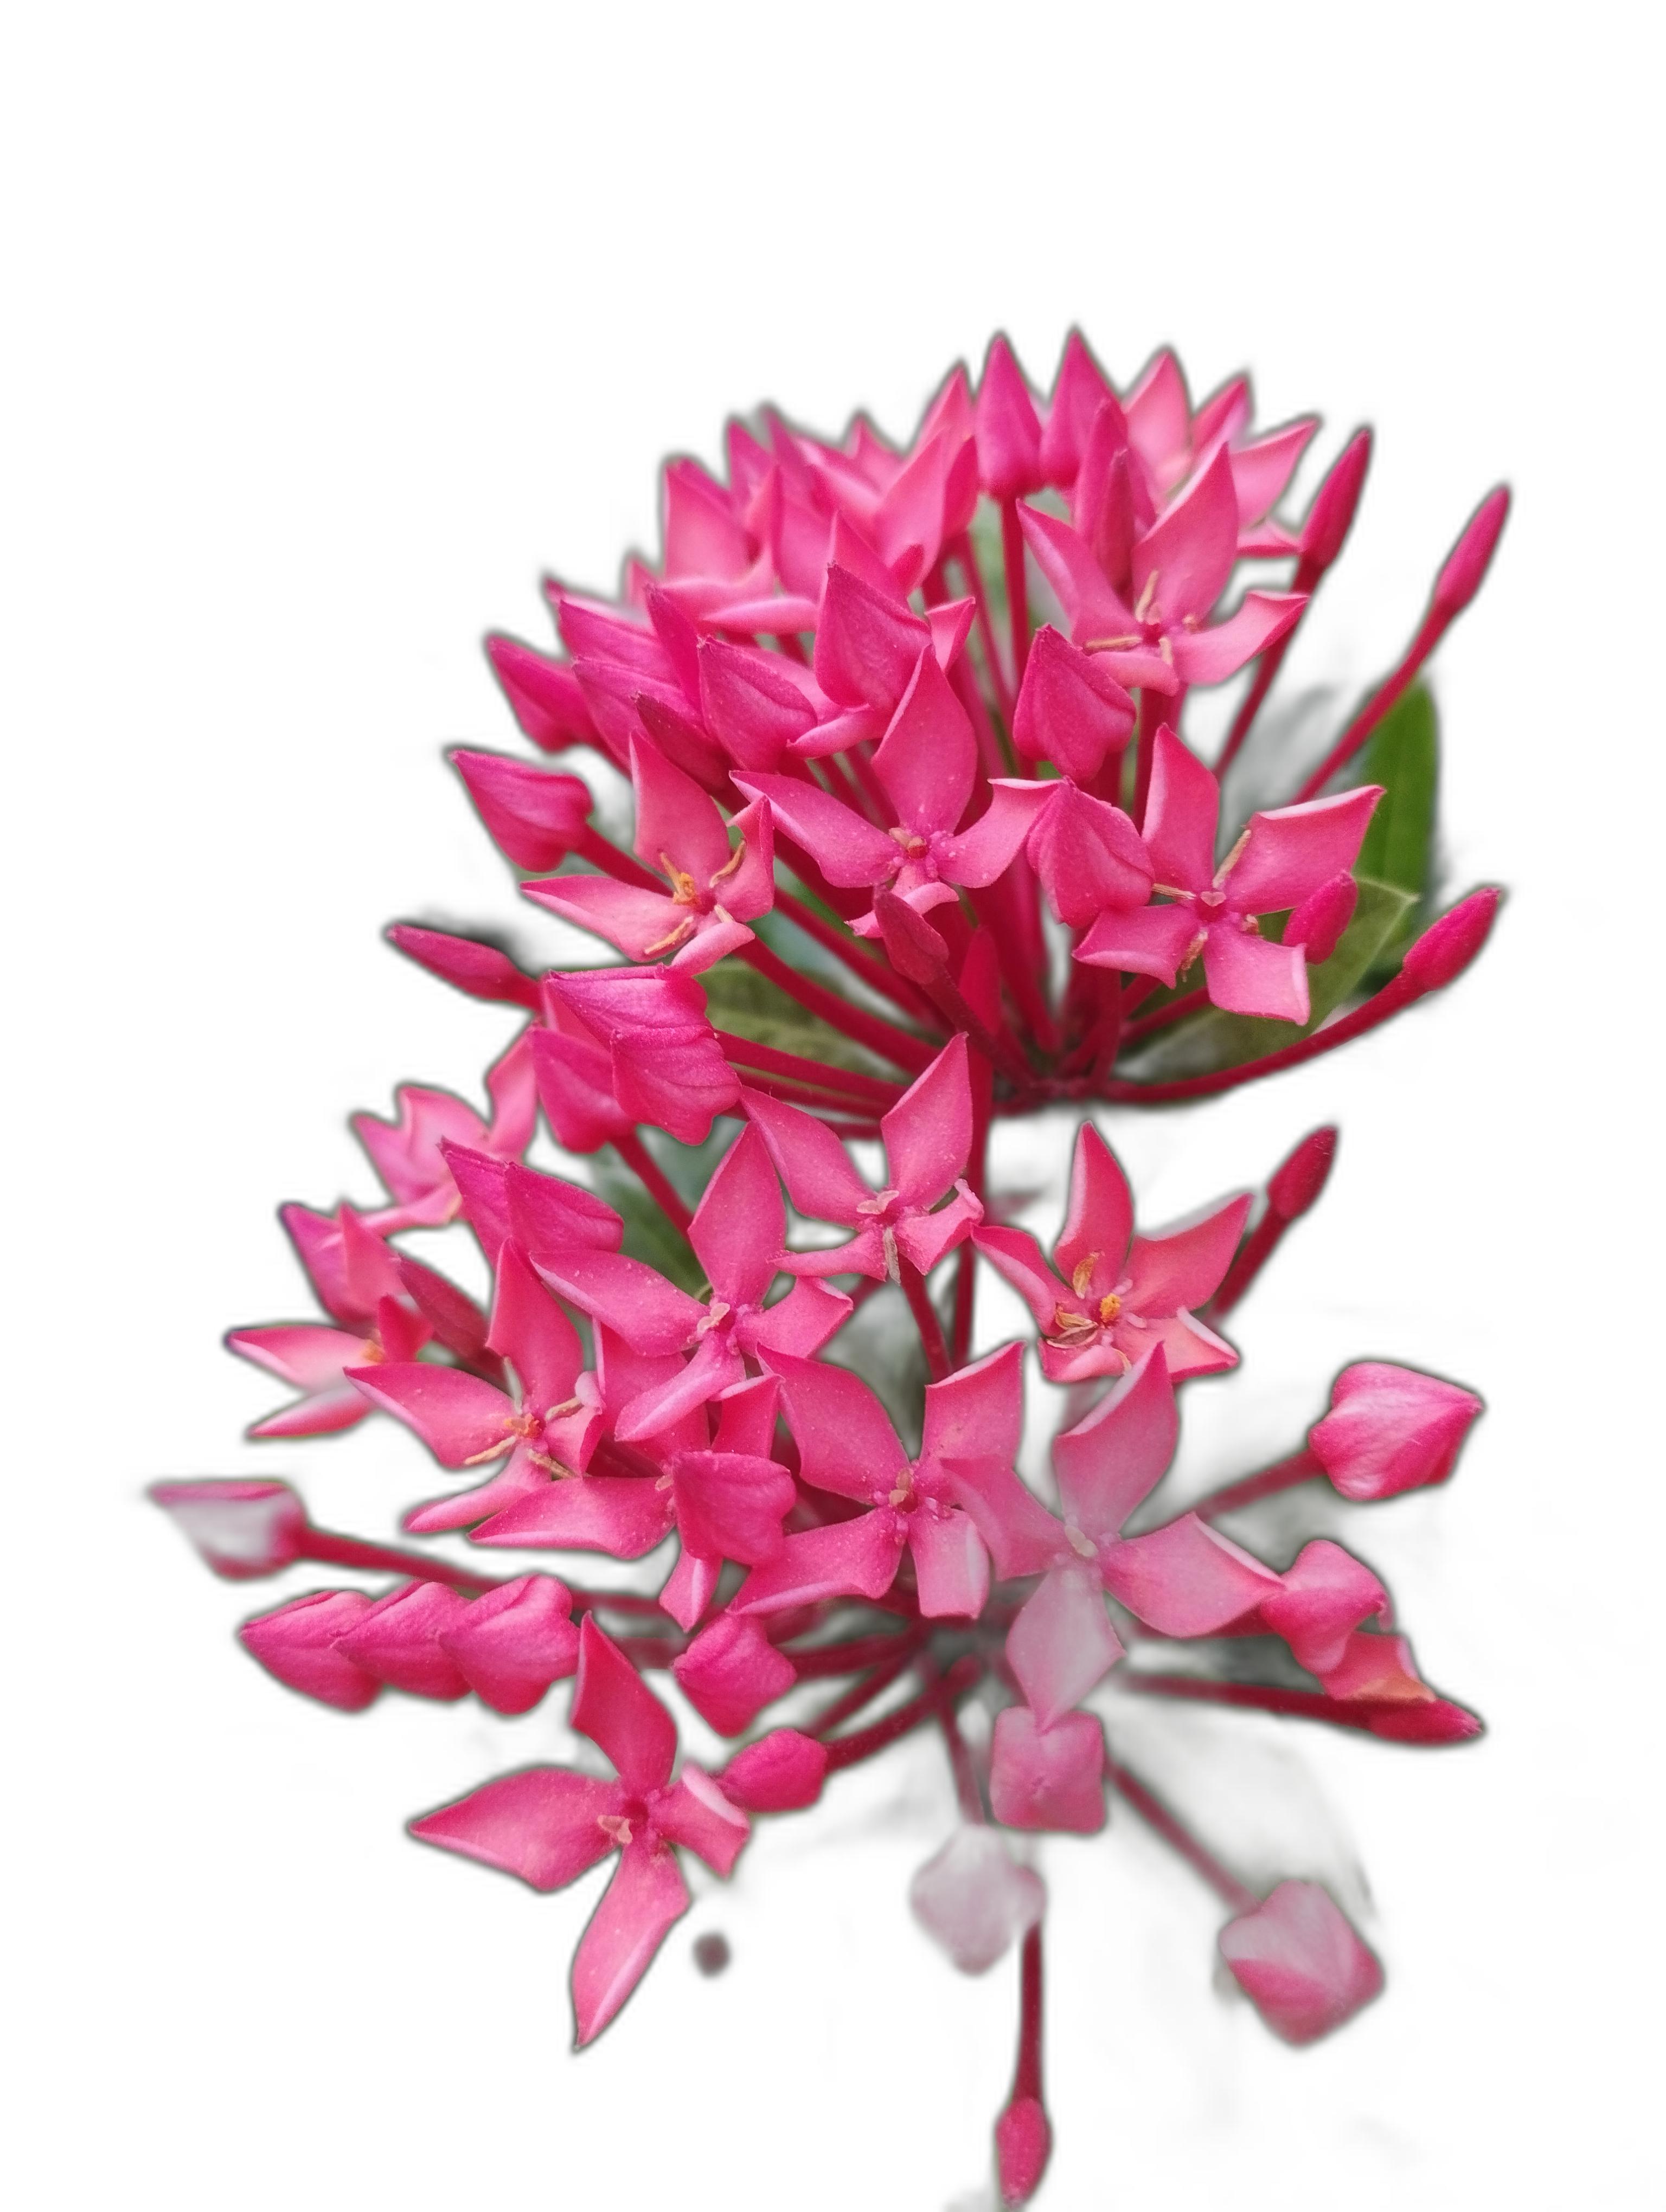
Label: Jungle geranium